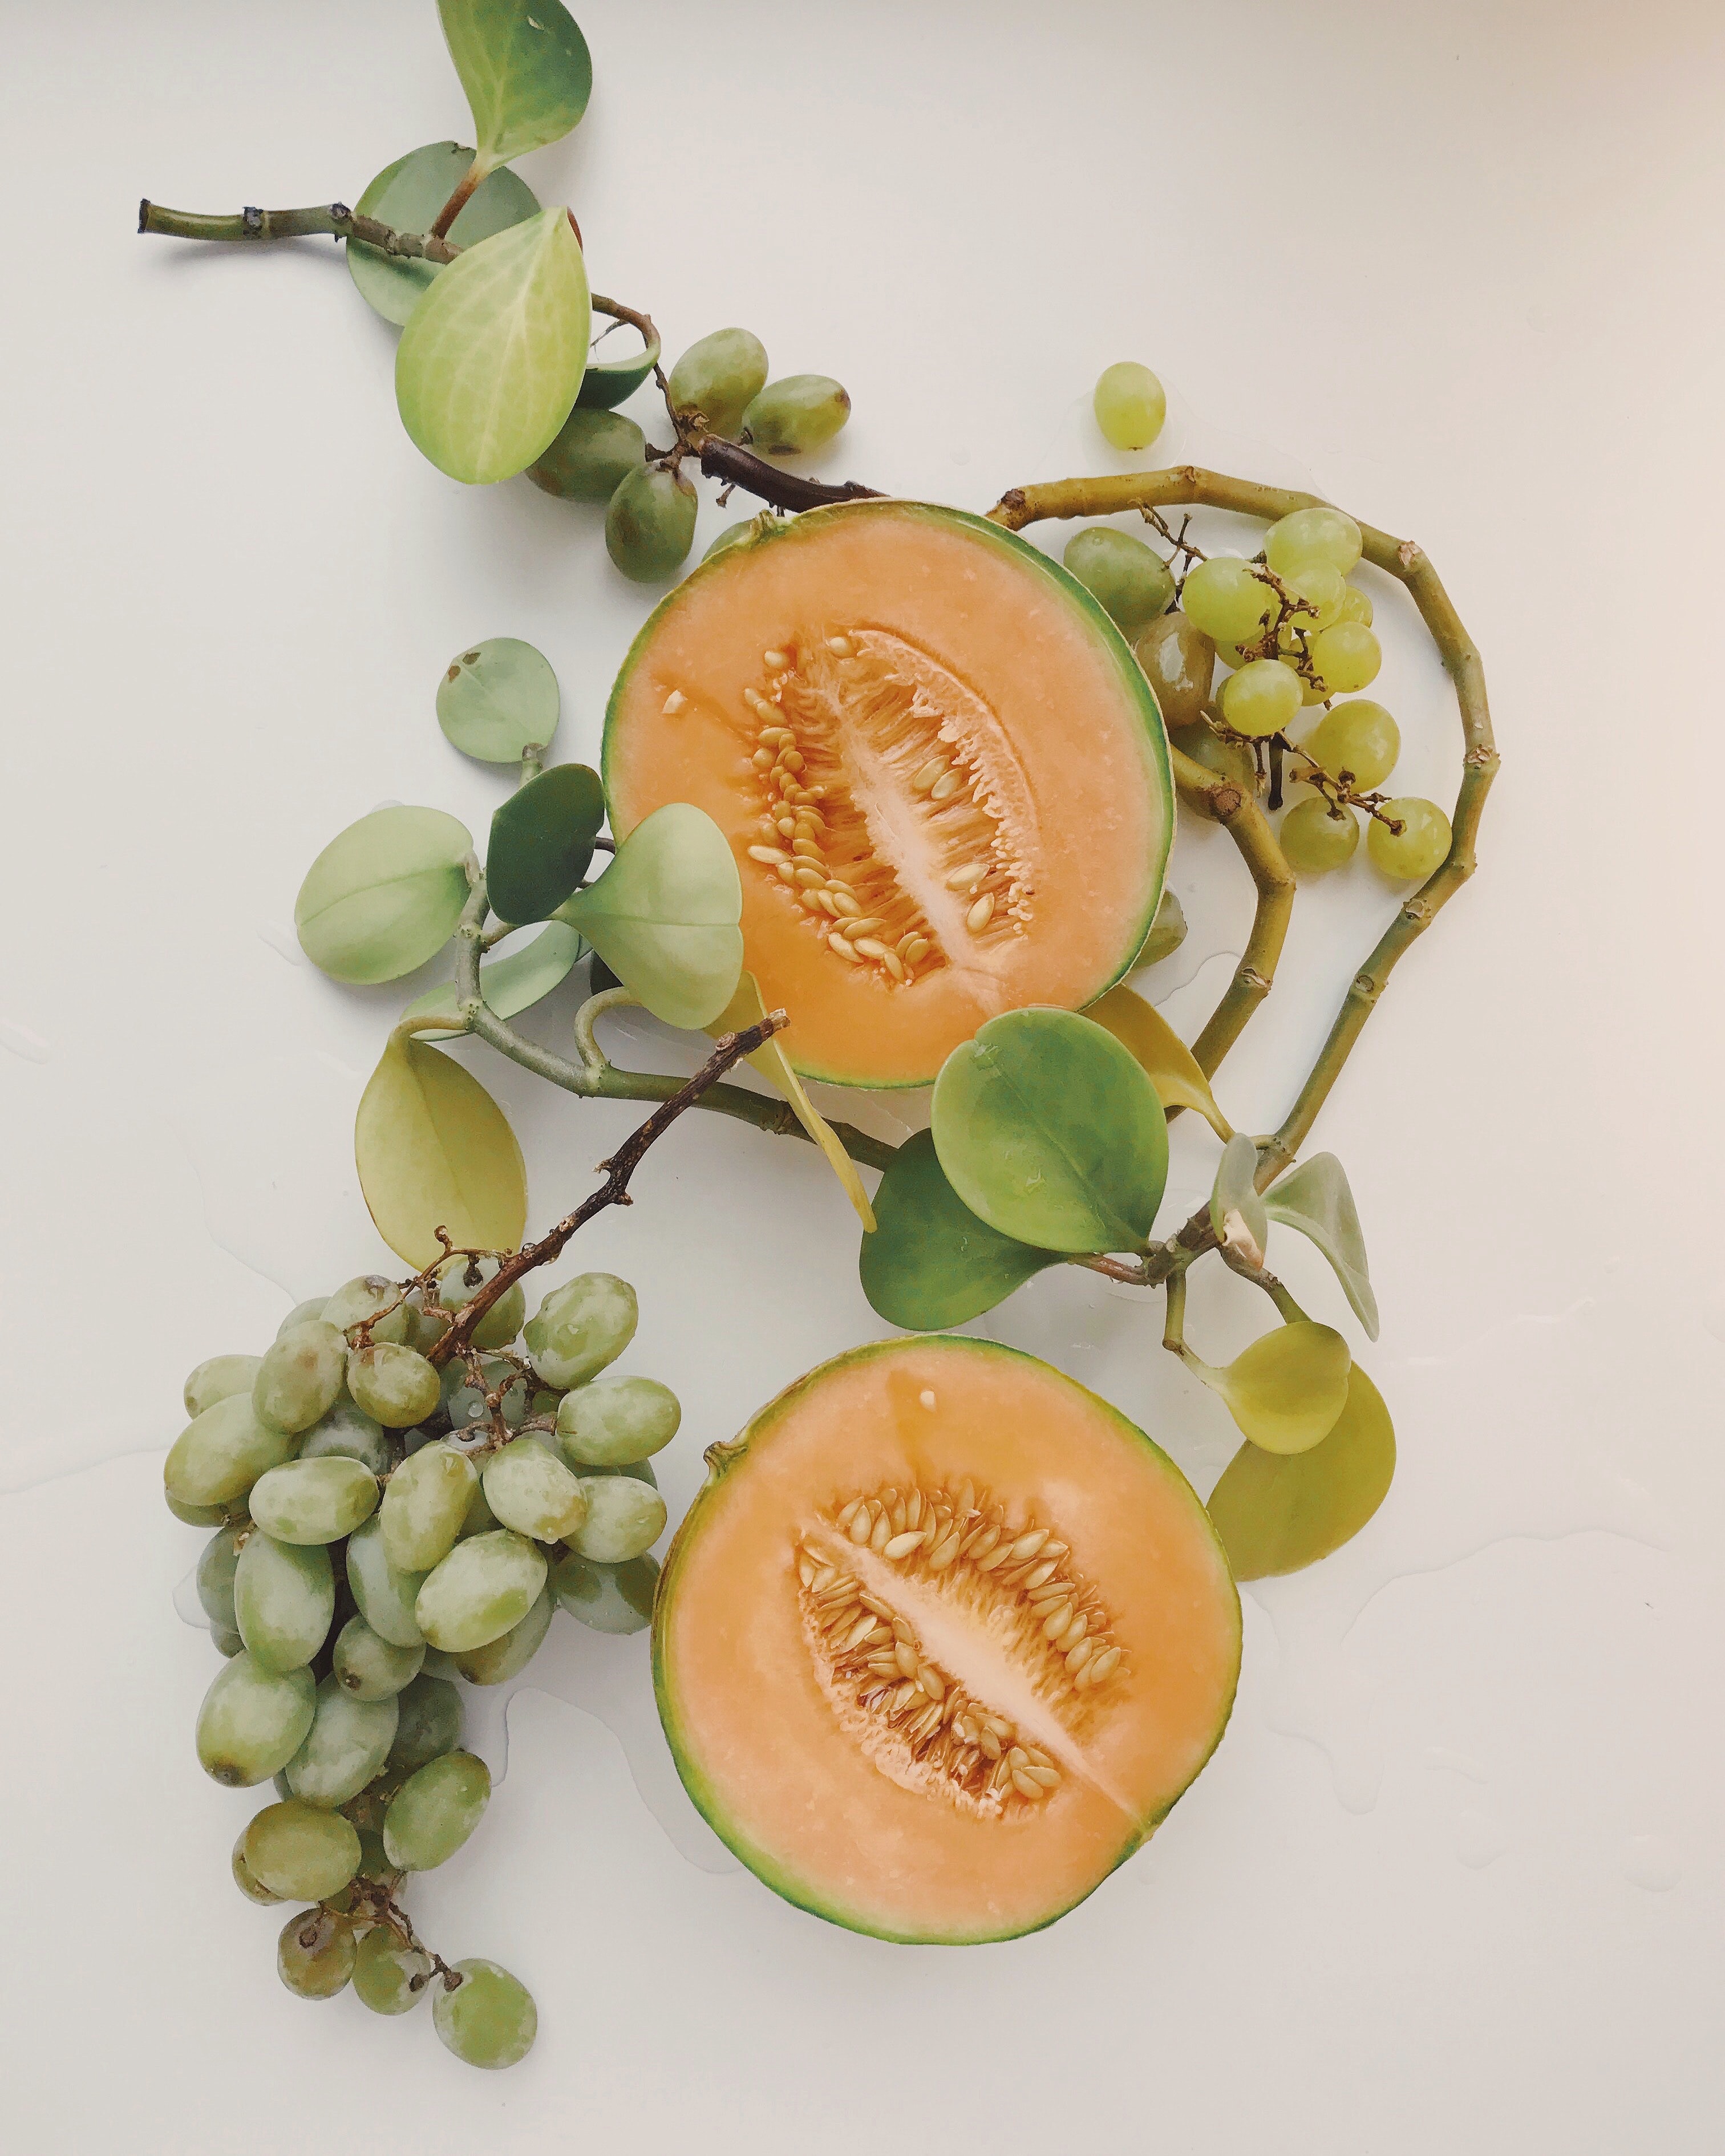
muskmelon, cantaloupe, food, fruit, plant, cucumis, vegetarian food, melon, superfood, produce, galia, vegan nutrition